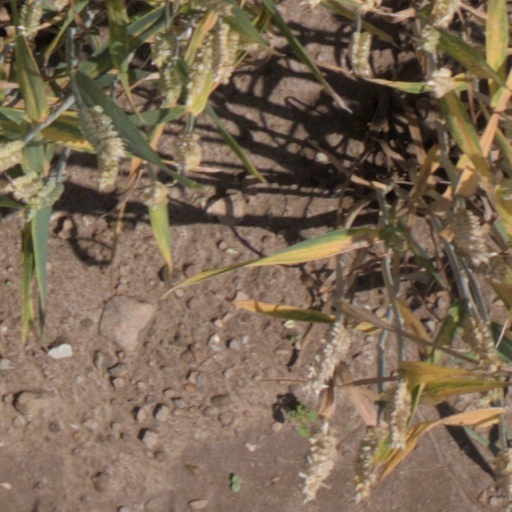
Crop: wheat